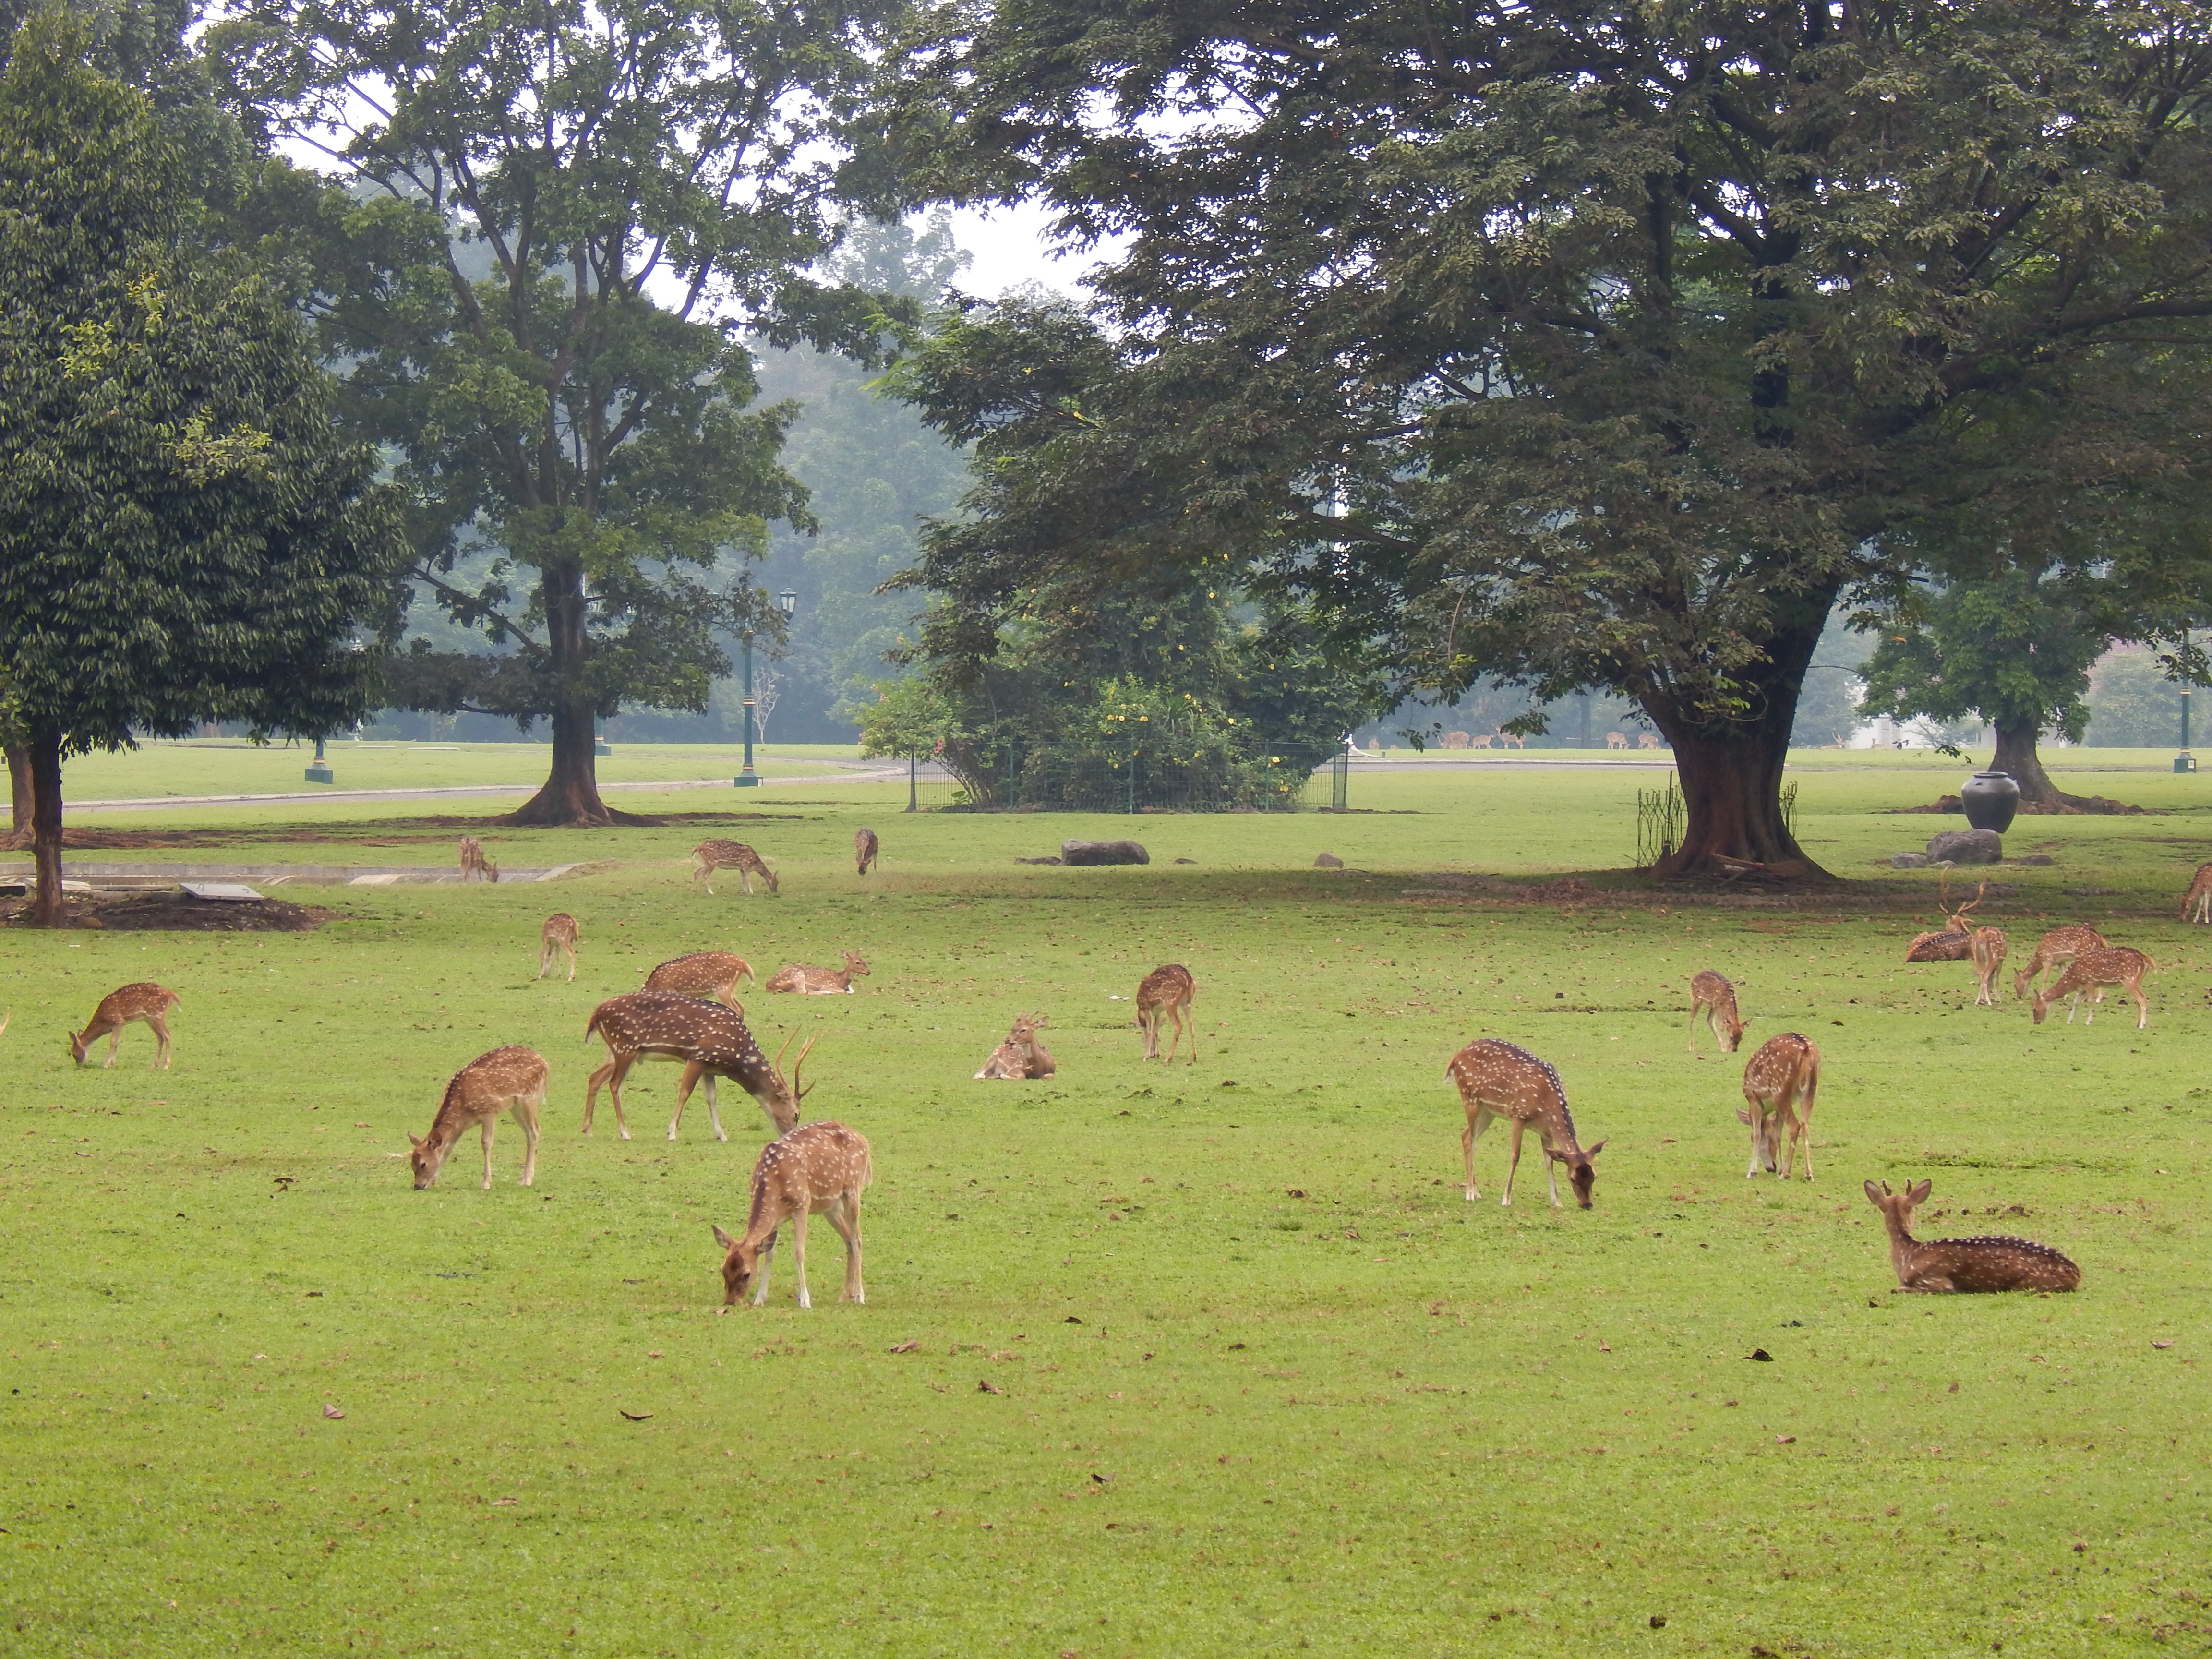
deer, park, bogor, nature, wildlife, mammal, animal, forest, wild, field, brown, green, natural, outdoor, national, grass, tree, landscape, wilderness, herbivore, eating, safari, conservation, breeding, sand, enjoy